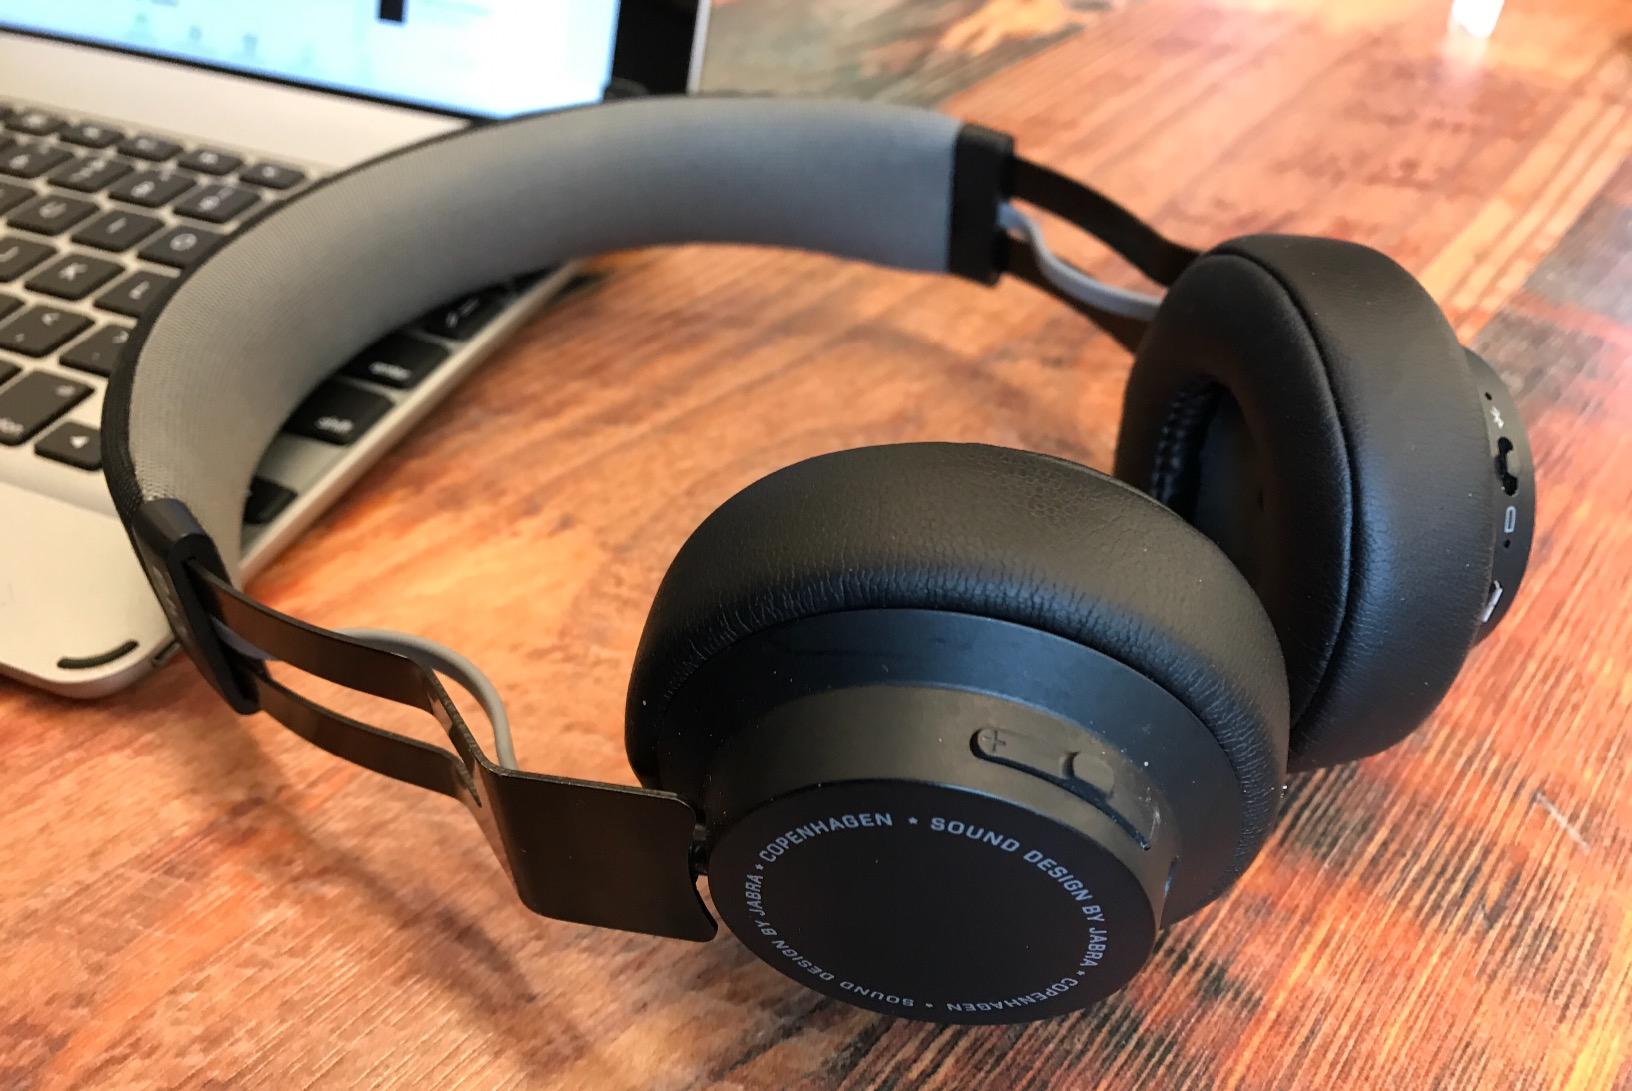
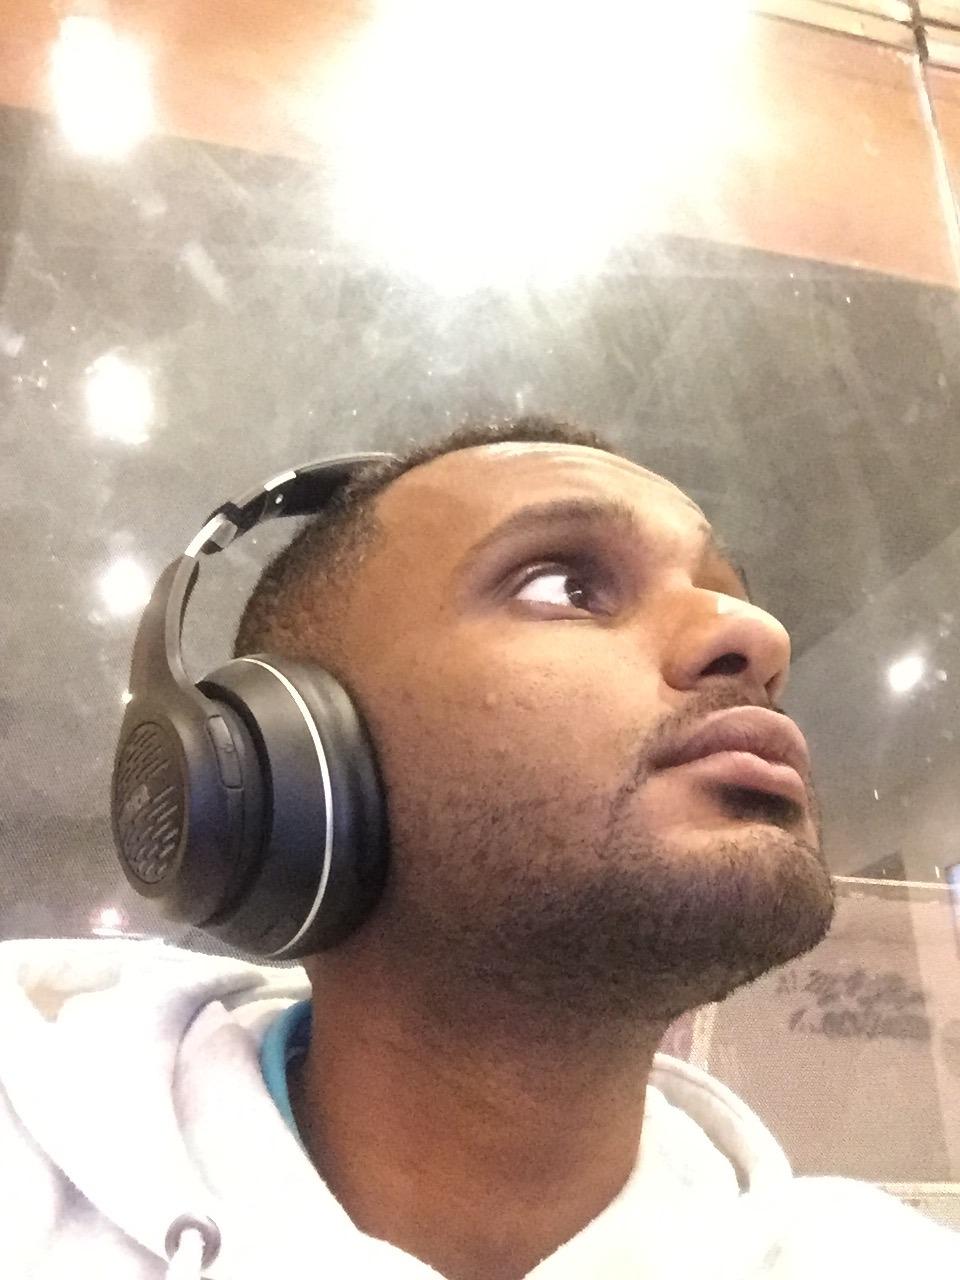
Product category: headphones
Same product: no